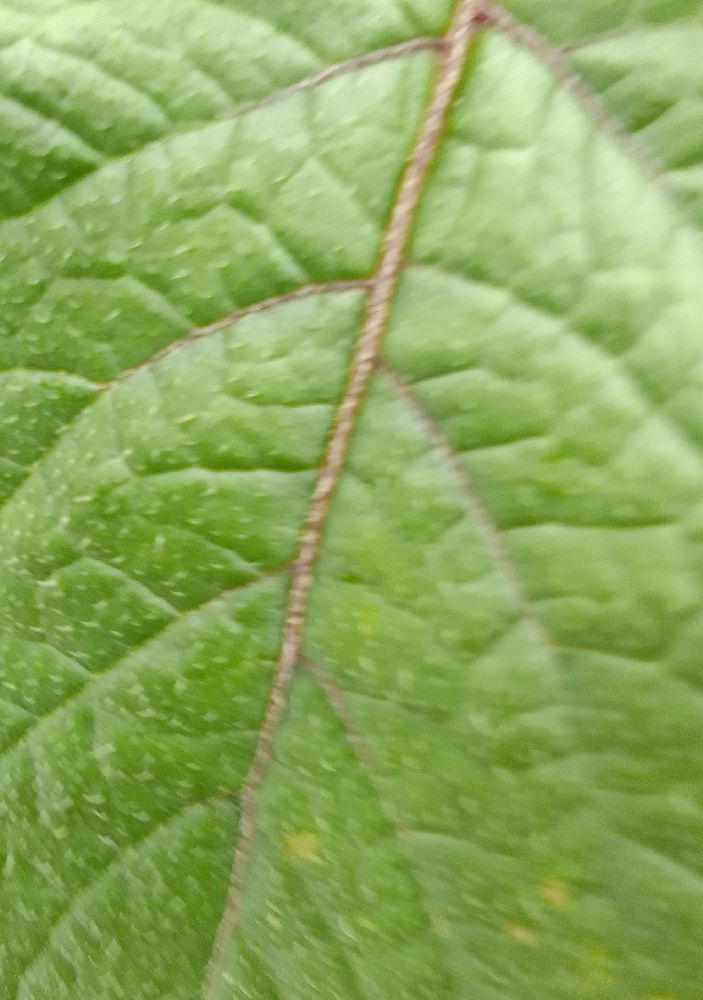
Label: Healthy